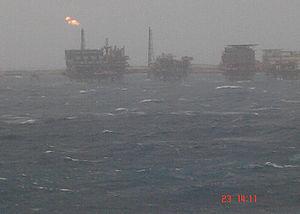
Le complexe de Cantarell désigne le plus grand champ pétrolier du Mexique. Il est situé en offshore à 80 km de la baie de Campeche. Le complexe comprend en réalité quatre grands champs : Akal, Nohocj, Chac et Kutz. À ces quatre gisements, il faut ajouter le « petit » Sihil découvert plus récemment. Le premier champ fut découvert en 1976.